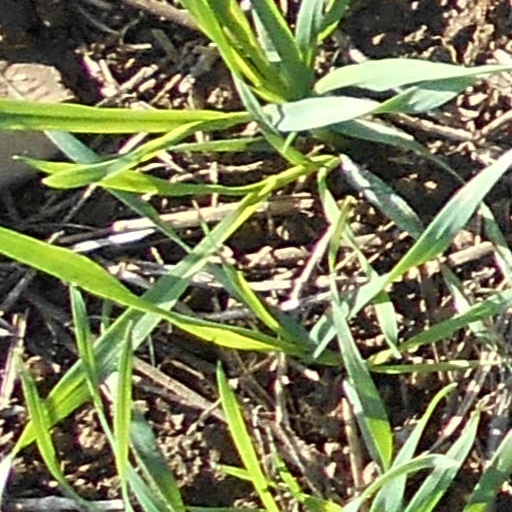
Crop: wheat